2009 Denver Broncos season

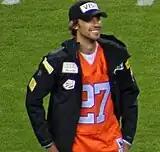
American Nordic combined skier Johnny Spillane at the game between the Steelers and the Broncos.

Hoping to rebound from their road loss to the Ravens, the Broncos went home for a Week 9 Monday night duel with the defending Super Bowl champion Pittsburgh Steelers. Denver would begin the first quarter with kicker Matt Prater making a 40-yard field goal, yet the Steelers responded in the second quarter with safety Tyrone Carter returning an interception 48 yards for a touchdown.